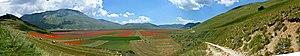
Les monts Sibyllins sont un petit groupe de montagnes de l’Italie centrale faisant partie de la chaîne des Apennins. Ils sont situés dans les provinces d'Ascoli Piceno, Fermo, Macerata et Pérouse à la frontière du côté est de l'Ombrie et des Marches.